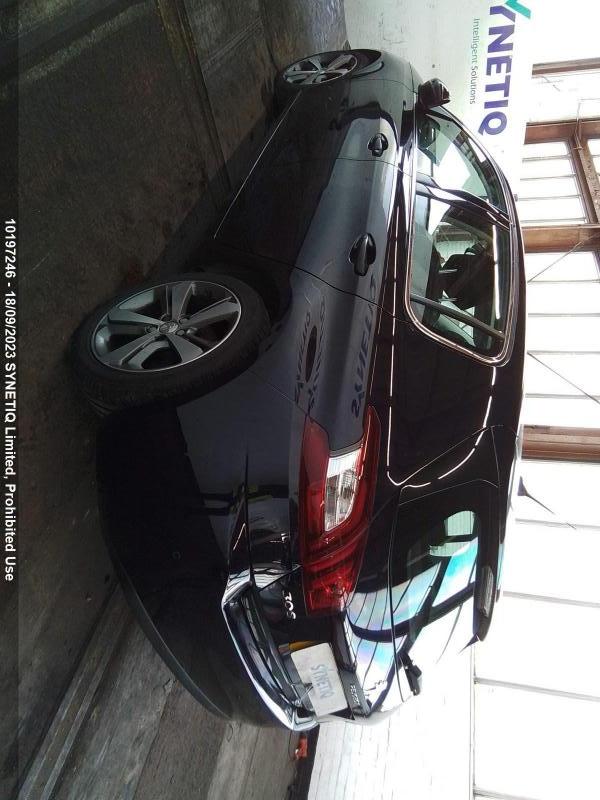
Aucun dommage détecté.
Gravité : aucun